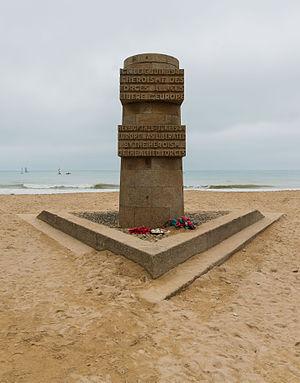
Monument de Juno Beach, Graye-sur-Mer, Calvados.
Juno Beach est le nom de code d'une des principales plages du débarquement allié en Normandie le 6 juin 1944 lors de la Seconde Guerre mondiale. Courant sur 8 km, elle est située entre Sword Beach et Gold Beach, et s'étend depuis Saint-Aubin-sur-Mer à l'est jusqu'à mi-parcours entre les villages de La Rivière, hameau à l'est de Ver-sur-Mer et Courseulles-sur-Mer à l'ouest. Sa prise fut assignée à la 3ᵉ Division d'infanterie canadienne commandée par le major-général Rodney Keller, assisté par la Marine royale canadienne et la Royal Navy britannique. Les objectifs de la 3ᵉ division étaient de couper l'axe routier Caen-Bayeux, capturer l'aérodrome de Carpiquet et d'établir la jonction avec les plages britanniques de Gold Beach et Sword Beach.